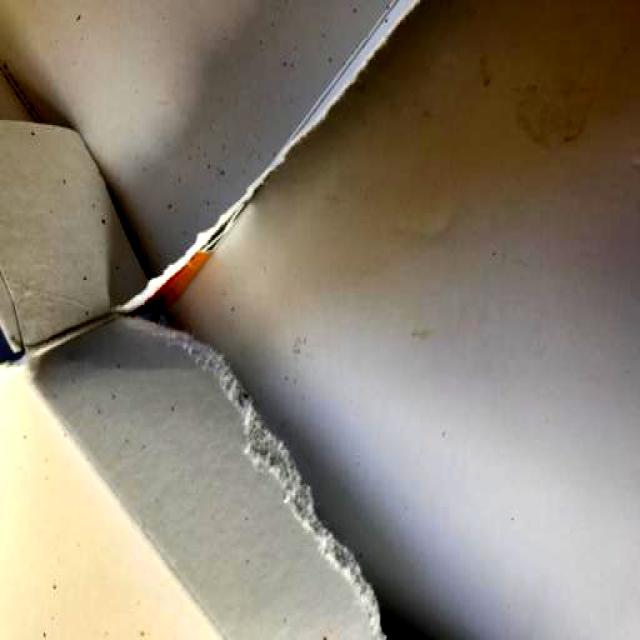
Label: Paper